The Origins of Early Christian Literature

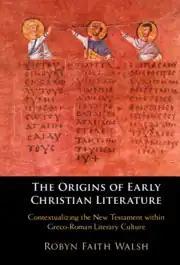

The Origins of Early Christian Literature: Contextualizing the New Testament within Greco-Roman Literary Culture is a history monograph written by Robyn Faith Walsh which was published by Cambridge University Press in 2021. The text covers the contexts of early Christian literature and proposes alternative theses for the origins of the gospels–primarily the Synoptic Gospels–premised on their authorship by an elite in contrast to the oral gospel traditions thesis.